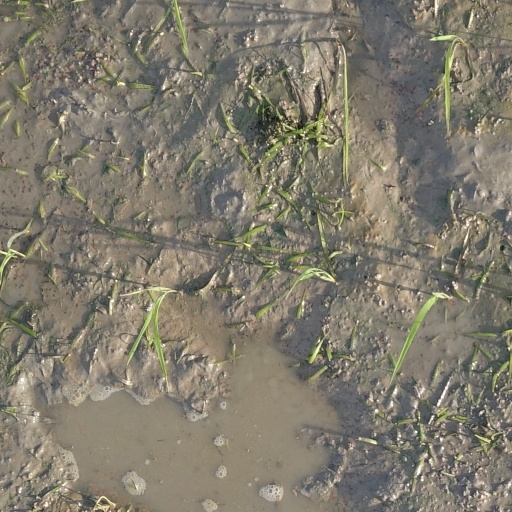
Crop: rice